Henry Stone (painter)

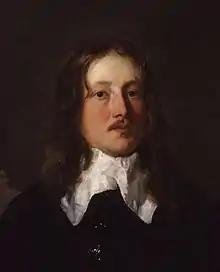
Henry Stone by Sir Peter Lely, 1648, National Portrait Gallery, London

Henry Stone (1616 – 24 August 1653), known as "Old Stone", was an English painter and copyist of the works of Van Dyck.